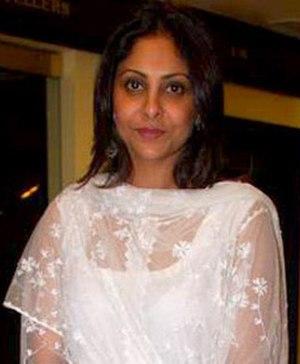
Shefali Shah, née Shefali Shetty à Bombay en juillet 1972, est une actrice indienne.